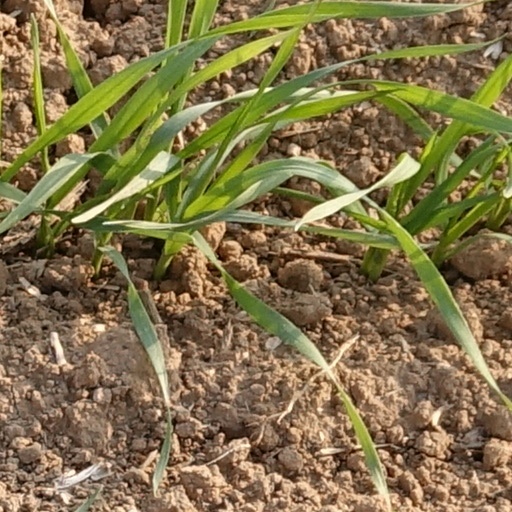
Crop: wheat